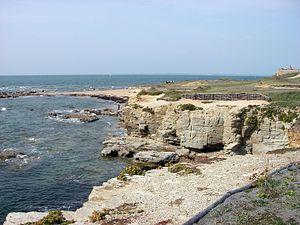
Le pays de Retz Atlantique est une fédération de communauté de communes, née en 1982 avec la création du Syndicat du pays de Retz Atlantique. Il ne rassemble que 20 des 44 communes de l'Ouest du pays de Retz, l'un des Pays traditionnels de Bretagne.
La réserve naturelle régionale de la pointe Saint-Gildas est une réserve naturelle régionale située en Pays de la Loire. Classée en 2014, elle occupe une surface de 11,5 hectares.
Le pays de Retz est un territoire s'étendant dans le sud-ouest du département de la Loire-Atlantique.
La Côte de Jade constitue la frange littorale du pays de Retz en Loire-Atlantique, s'étendant de l'estuaire de la Loire au nord au marais breton au sud, bordant ainsi la baie de Bourgneuf sur sa partie méridionale. Ses côtes découpées et ses nombreuses plages assurent à la côte de Jade un intérêt touristique estival important.